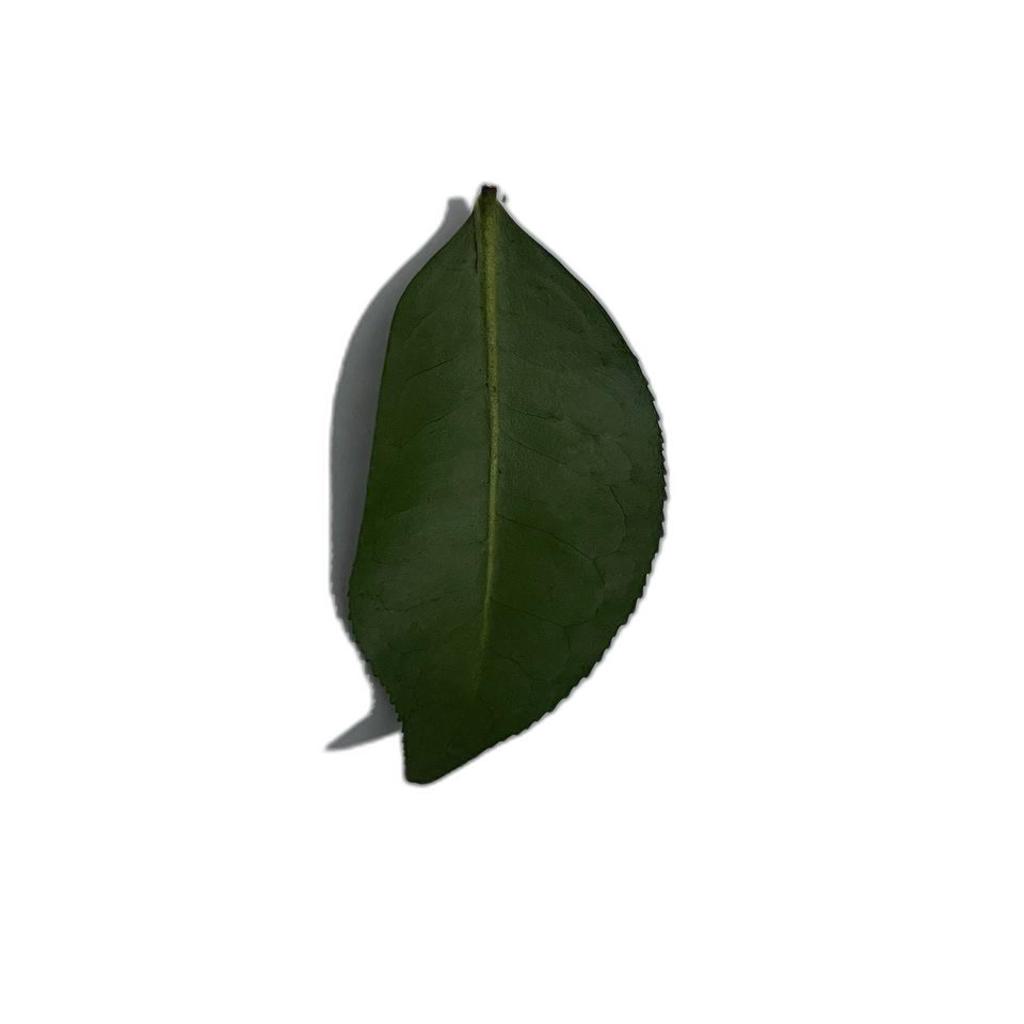
Label: Healthy